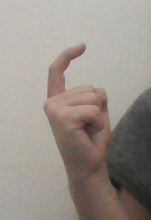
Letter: ra